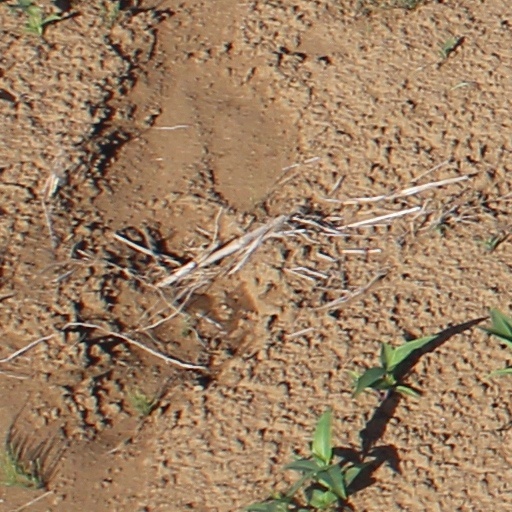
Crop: wheat